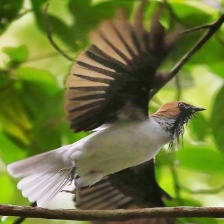
Species: BEARDED BELLBIRD
Scientific name: PROCNIAS AVERANO